LPMud

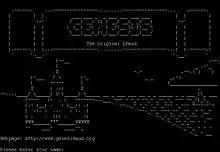
The login screen from "Genesis" since May 2011

Lars Pensjö had been an avid player of TinyMUD and AberMUD. He had wanted to create a world with the flexibility of TinyMUD and the style of AberMUD but did not want to have sole responsibility for creating and maintaining the game world. He once said, "I didn't think I would be able to design a good adventure. By allowing wizards coding rights, I thought others could help me with this." The result was the creation of a new, C-based, object-oriented programming language, LPC, that made it simple for people with minimal programming skills to add elements like rooms, weapons, and monsters to a virtual world.